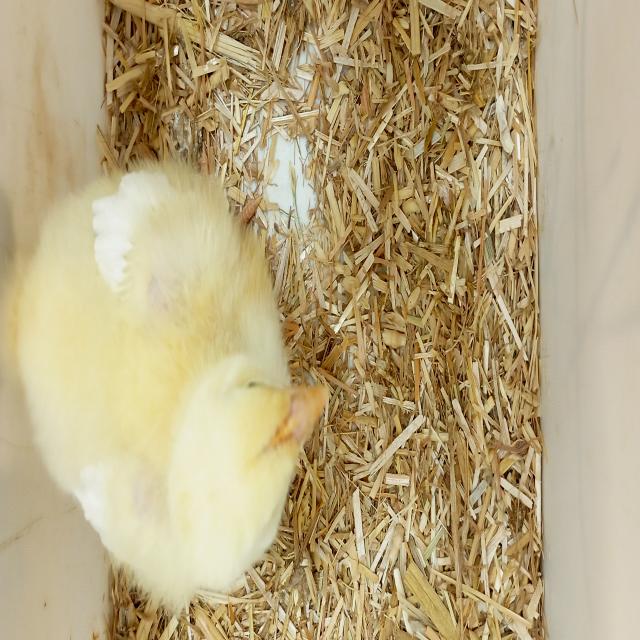
Weight: 210 g